The Lodger (Doctor Who)

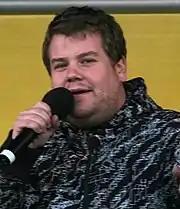
Critics praised the chemistry and acting of Matt Smith and James Corden ("pictured").

Gavin Fuller, writing for "The Daily Telegraph", called the episode "a delight", "thoroughly enjoyable" and "often amusing". In particular he praised Corden and Haggard for avoiding the usual "cliches of romcom", and Smith's portrayal of The Doctor as almost-but-not-quite human. However, he expressed some disappointment that the origin of the lurking time machine was not explained. Dan Martin of "The Guardian" called it "one of the strongest episodes of the year". He praised the acting of Smith and Corden, but wondered why the Doctor did not use his usual alias of "John Smith" when posing as a human.